Yul Anderson

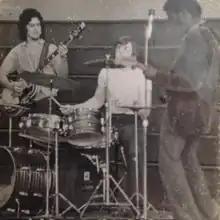
Yul Anderson plays the first Jimi Hendrix Memorial Concert, Vallejo, California, 1972

He taught himself to play the guitar when he was 8 years old, at age of 12 he was the youngest guitarist to open for groups such as Earthquake, Eddie Money and Ray Charles. At 14 he taught himself to play the piano.